Marie Šťastná

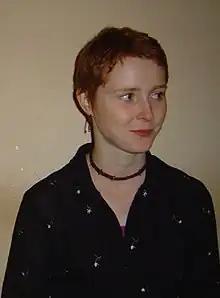
Marie Šťastná

Marie Šťastná (6 April 1981, Valašské Meziříčí, Czechoslovakia, now Czech Republic) is a Czech poet. She has a degree in Art History and History of Culture from the University of Ostrava.